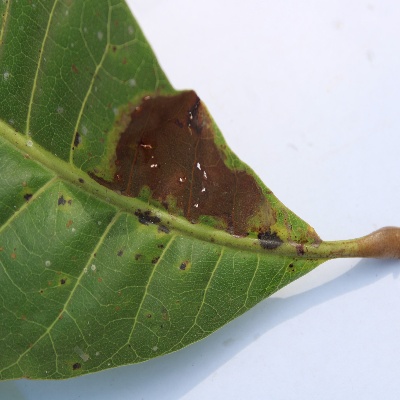
Crop: Cashew
Condition: leaf miner